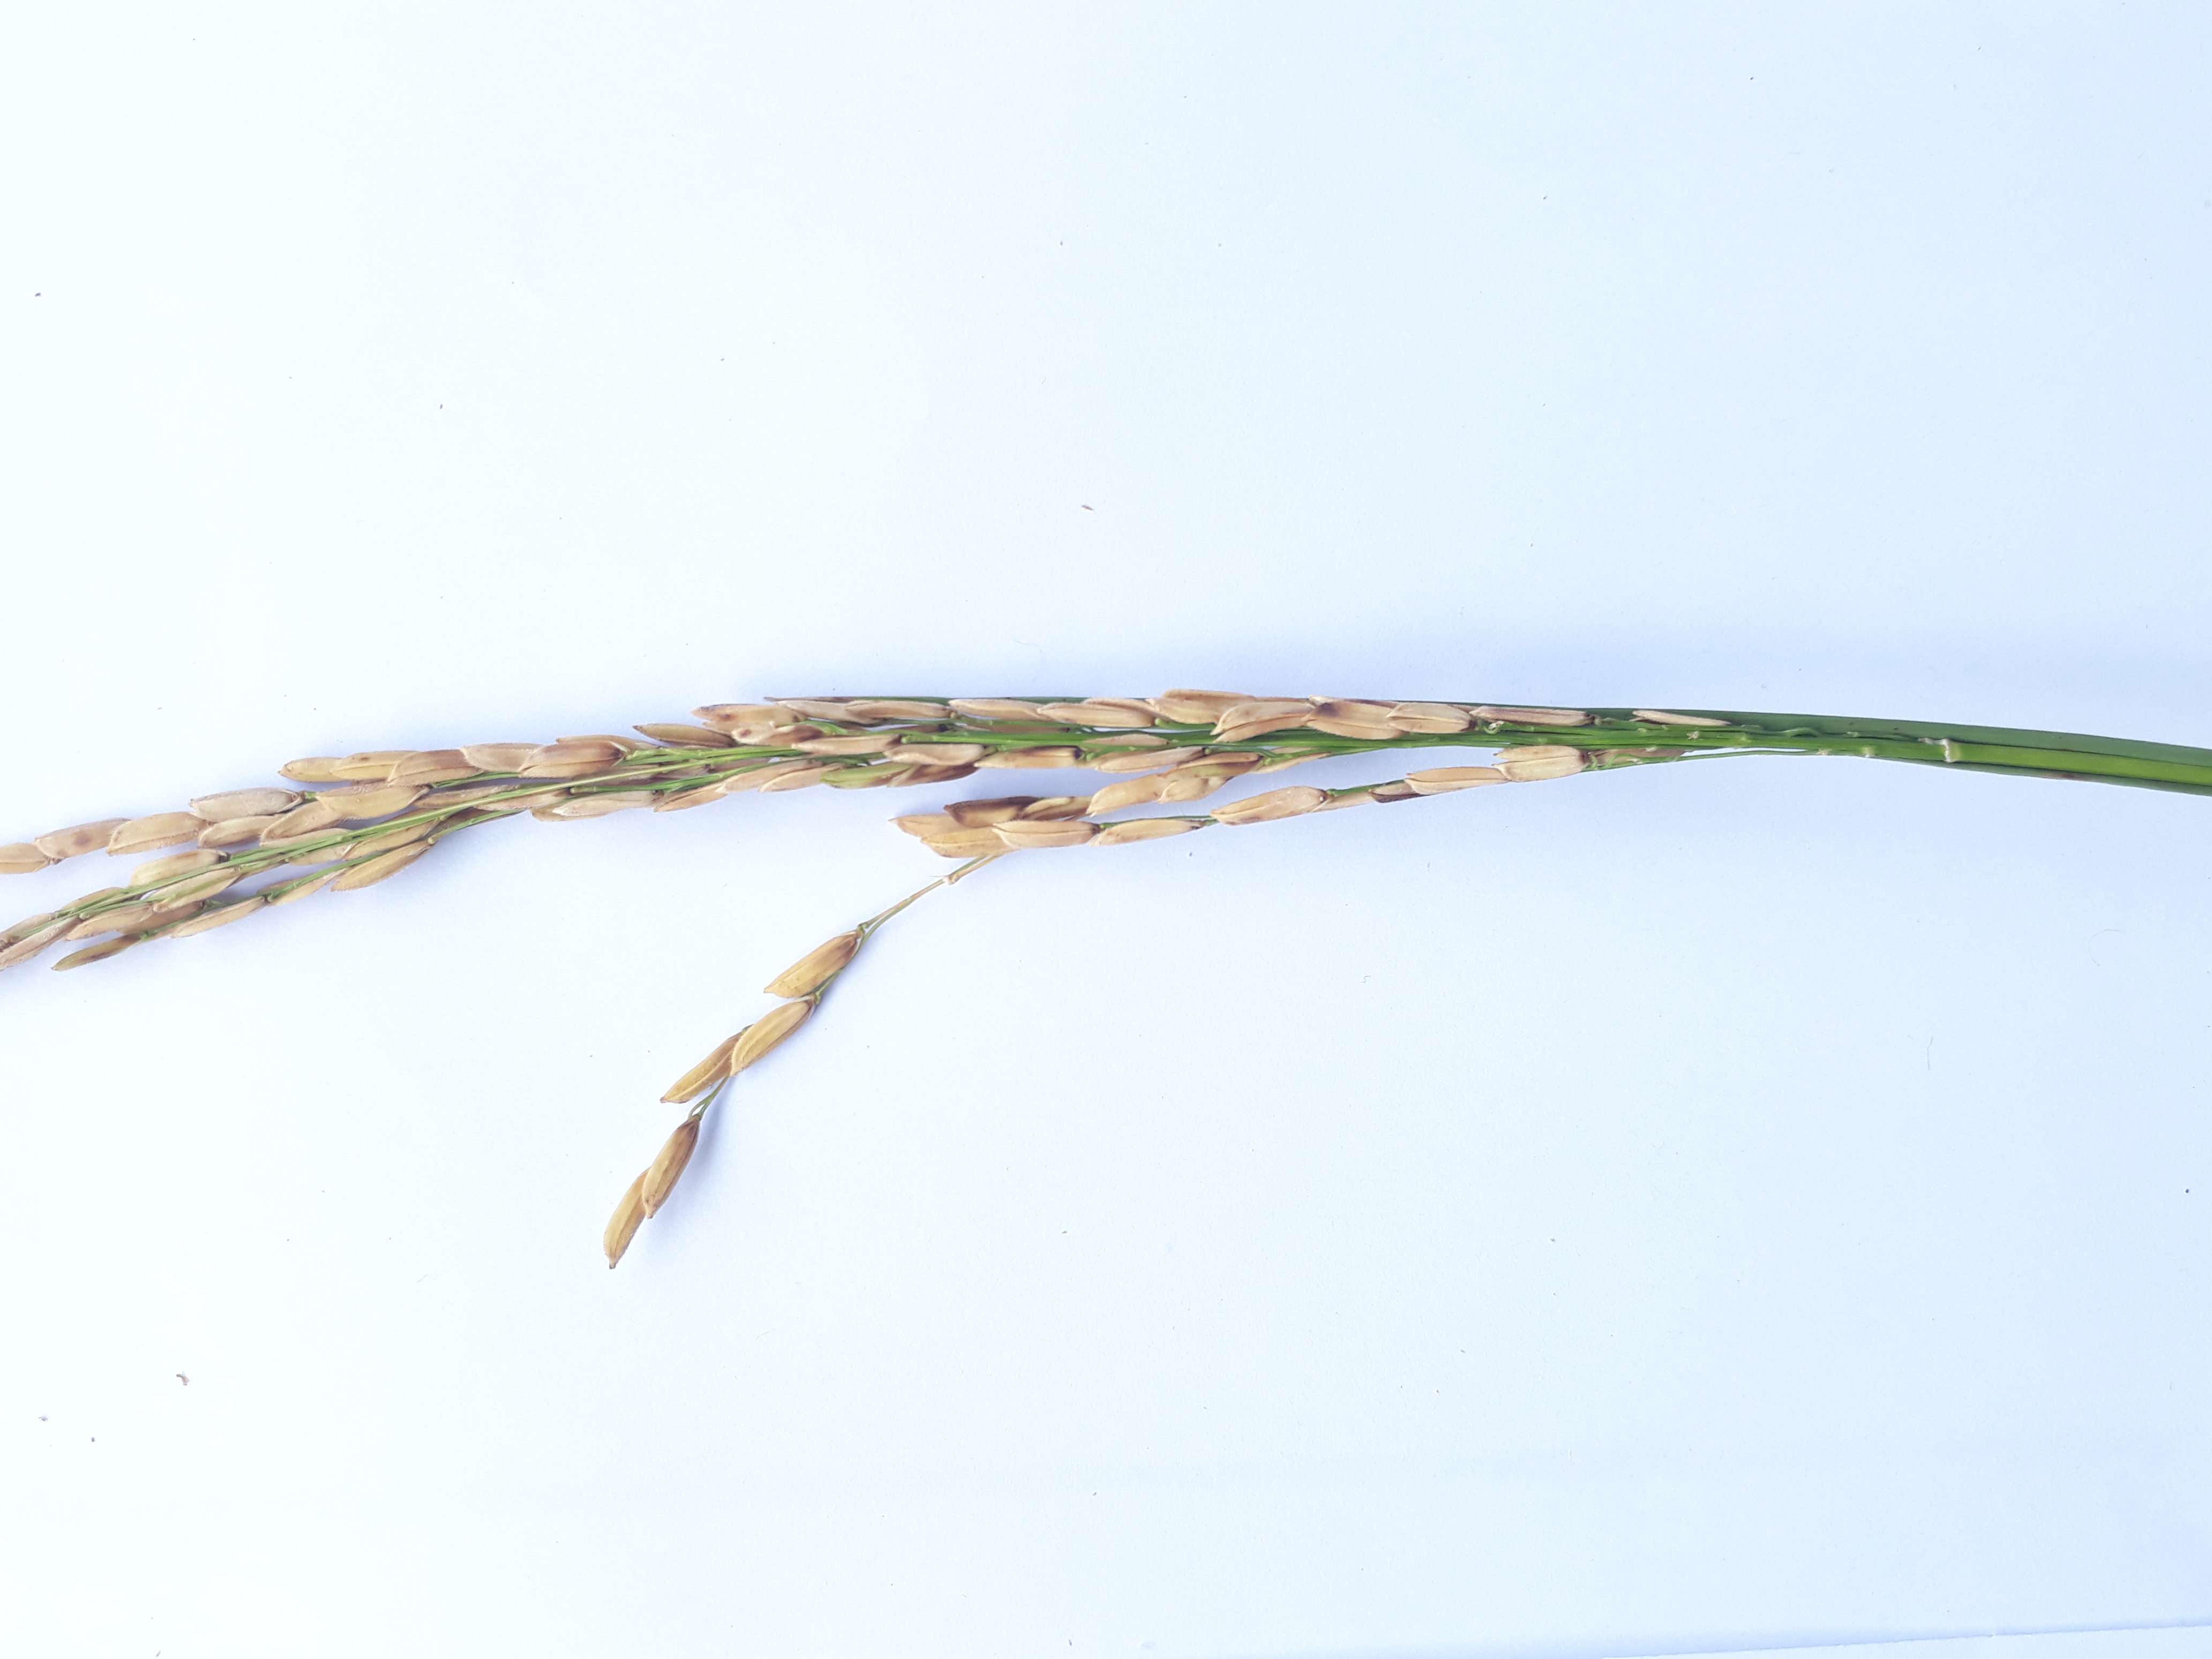
Label: Very Damage